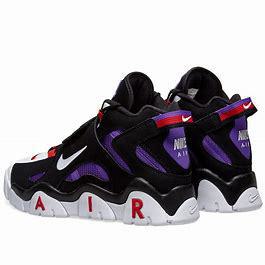
Brand: Nike
Model: Air Barrage